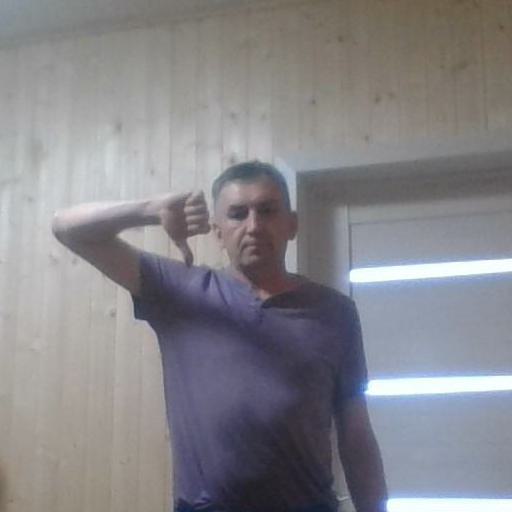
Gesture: dislike